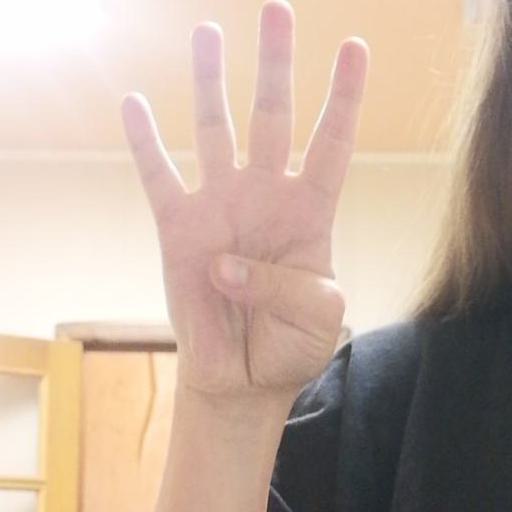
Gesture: four